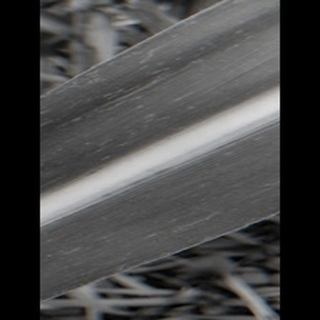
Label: sugarcane_mosaic